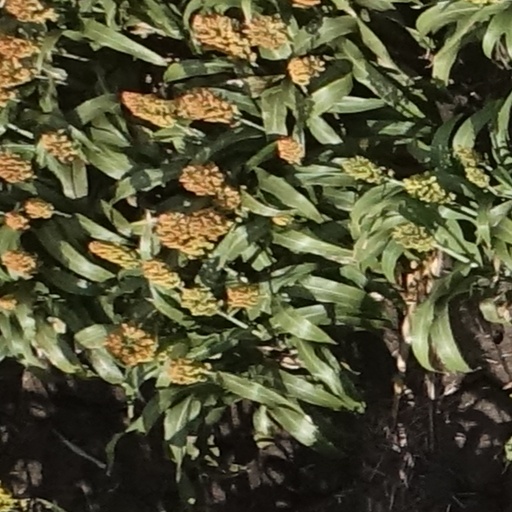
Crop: sorghum